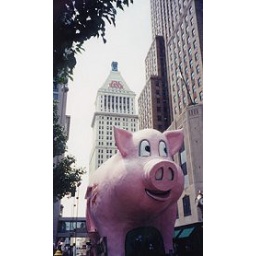
The event was sponsored by Kahn's. They brought this big pig truck thing.